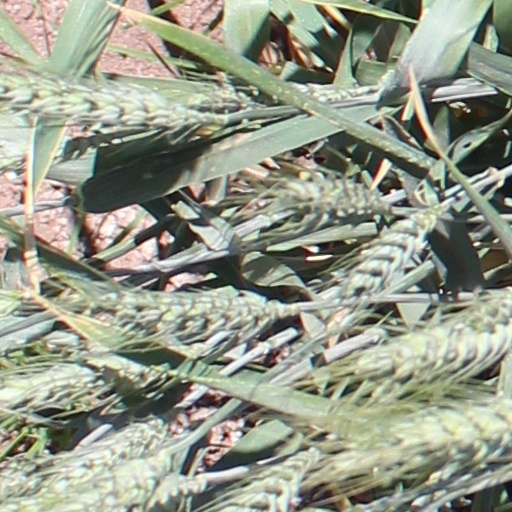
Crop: wheat